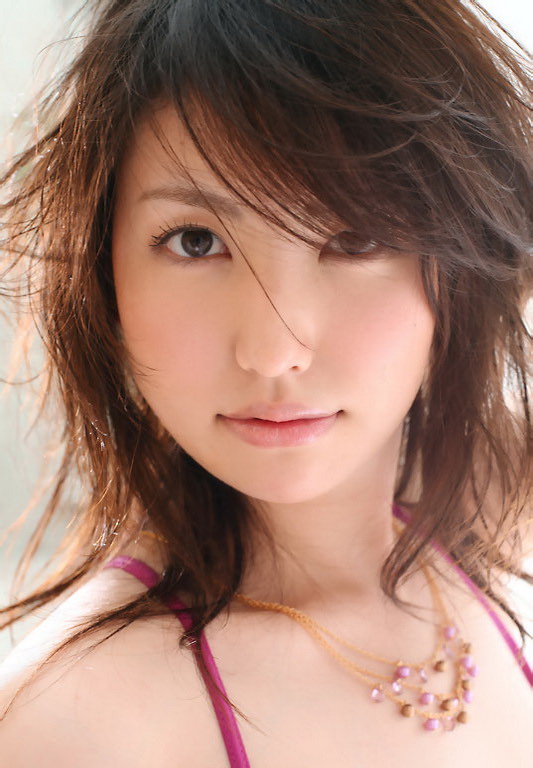
Portrait style: Real Portrait